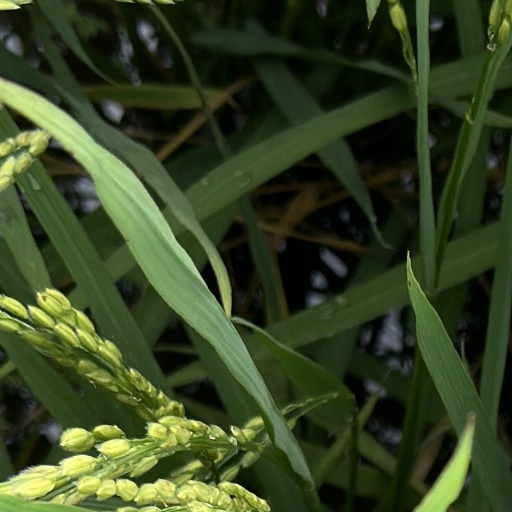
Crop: rice